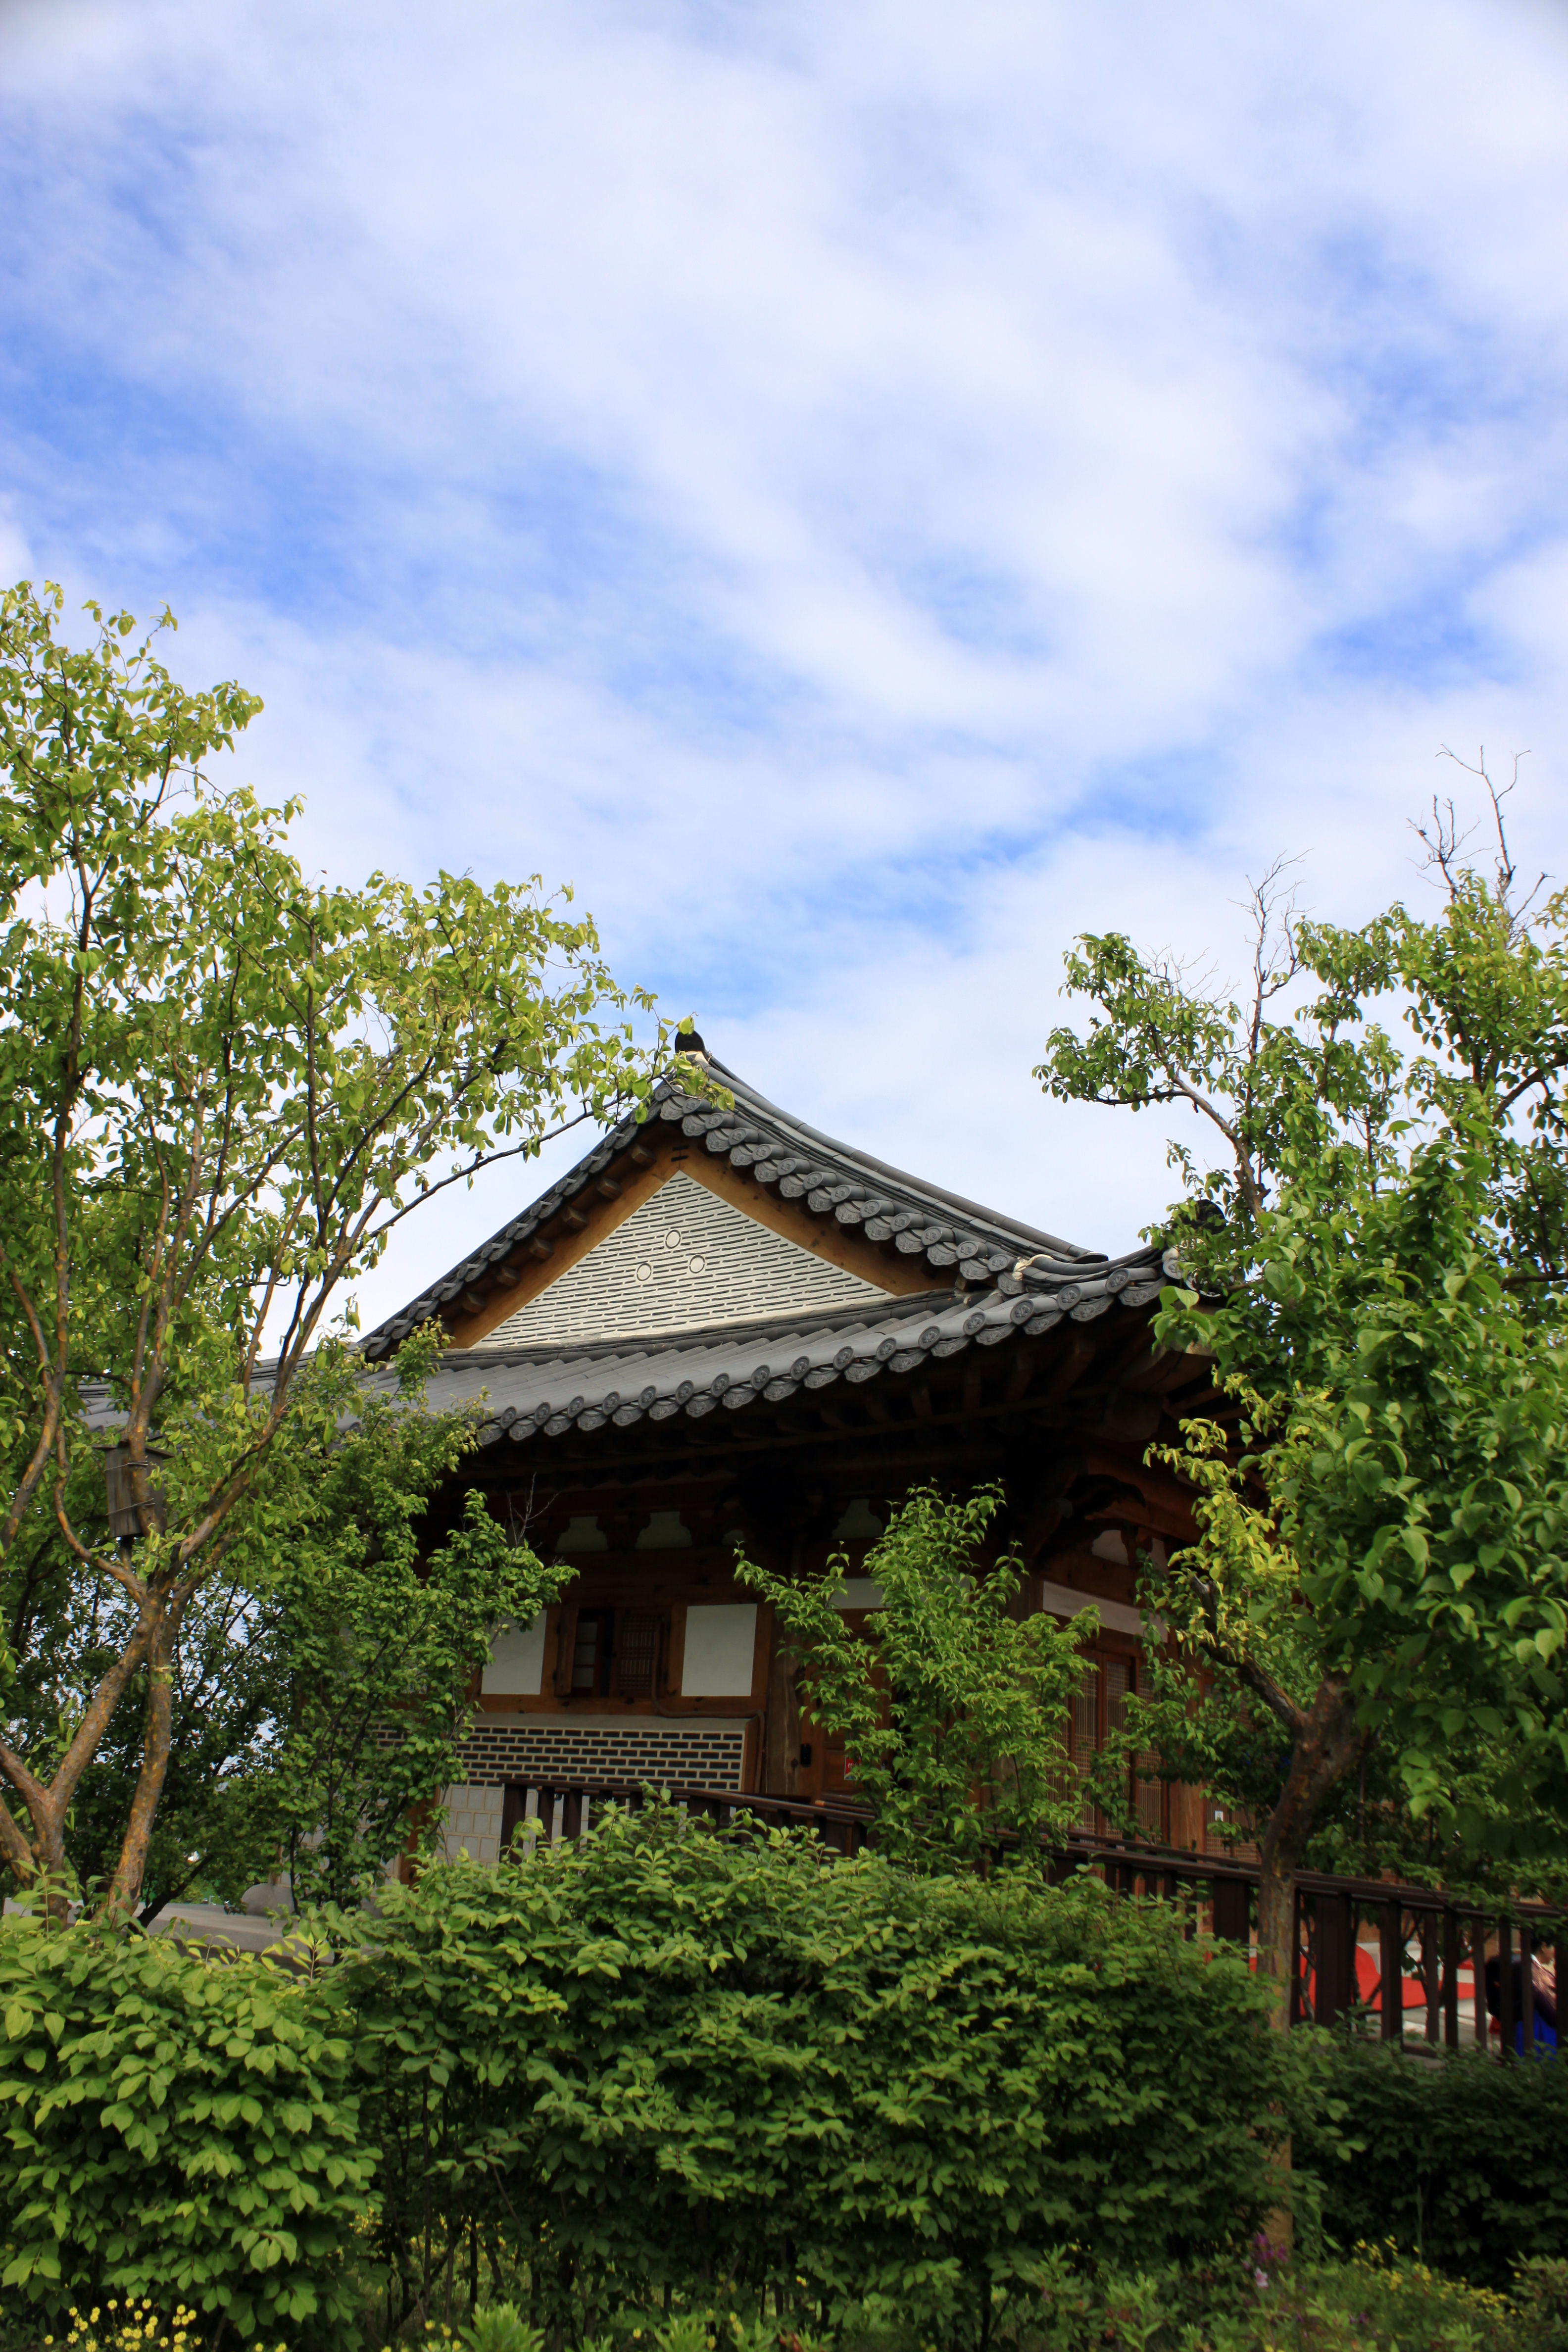
traditional house, green, blue, white, sky, cloud, vegetation, architecture, house, tree, botany, building, garden, spring, home, tourism, leisure, roof, plant, grass, temple, vacation, botanical garden, mountain, estate, tourist attraction, park, shrub, historic site, city, cottage, national park, landscaping, shrine, place of worship, japanese architecture, chinese architecture, flower, forest, gazebo